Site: saxony
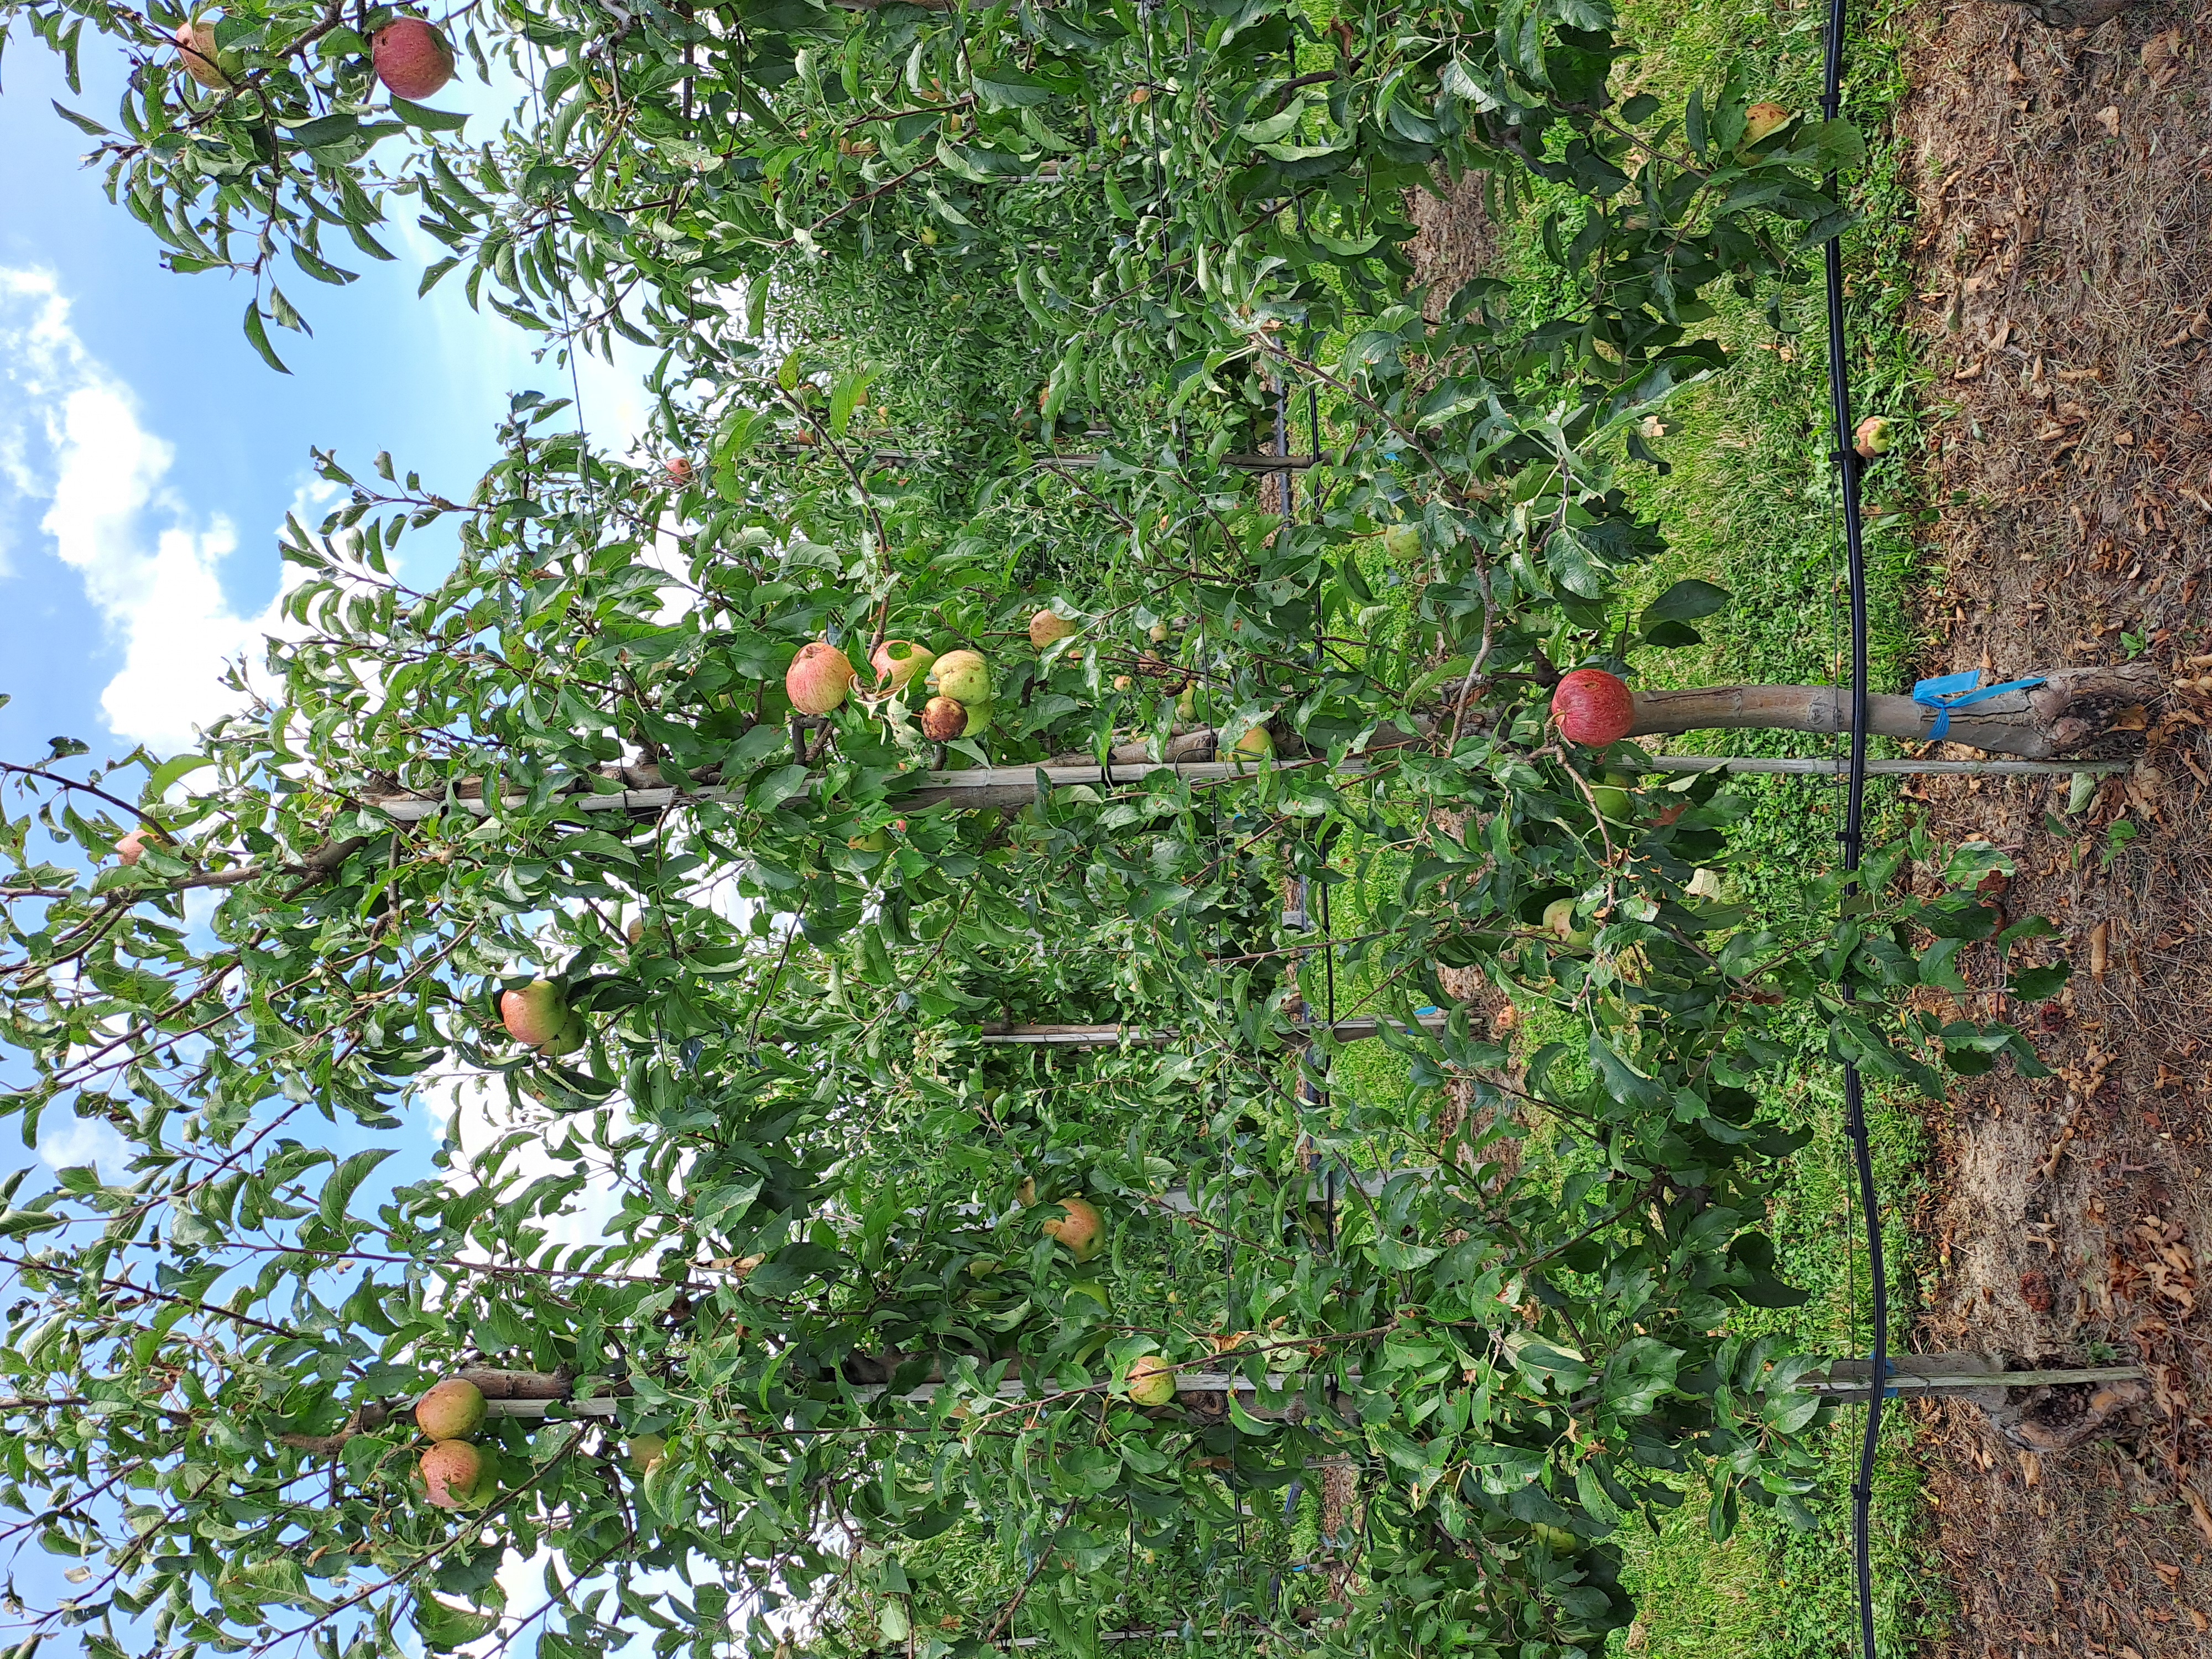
Growth stage (BBCH 85): Maturity of fruit and seed